Desert warfare

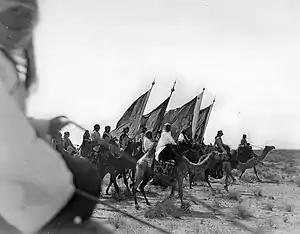
Bedouin camel cavalry of the Ikhwan army in the Arabian Peninsula, c. 1911

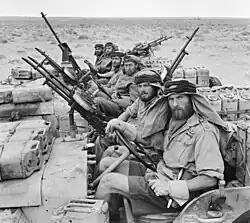
British SAS patrol in armed jeeps during the North African campaign of World War II

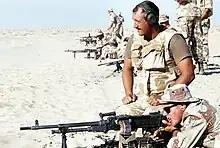
British and American soldiers wearing Desert Battle Dress Uniform during the Gulf War

The barrenness of the desert makes the capture of key cities essential to ensure the ability to maintain control over important resources, primarily clean water, and being able to keep a military well supplied. As such, that makes sieges in conventional warfare more frequent, as the defender often prepares entrenched positions to protect the cities that supply them.